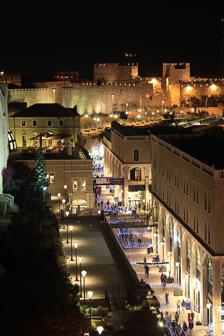
Building: Mamilla
Country: Palestine
Year built: 2007
For the ravine in Chile, see Quebrada Mamilla . Neighbourhood of Jerusalem, Israel Mamilla Avenue , 2011 Mamilla ( Hebrew : ממילא ) is a neighbourhood of Jerusalem that was established in the late 19th century outside the Old City , west of the Jaffa Gate . Until 1948 it was a mixed Jewish–Arab business district. Between 1948 and 1967 , it was located along the armistice line between the Israeli and Jordanian-held sector of the city, and many buildings were destroyed by Jordanian shelling. The Israeli government approved an urban renewal project for Mamilla, apportioning land for residential and commercial zones, including hotels and office space. The Mamilla Mall opened in 2007. Geography Mamilla Pool , mid-19th century The neighbourhood of Mamilla is located within the northwest extension of the Hinnom Valley , which extends from the southwest corner of the Old City along the city's western wall. The neighbourhood is bounded by the Jaffa Gate and Jaffa Road to the east and north, the downtown and Rehavia neighbourhood above it to the west, and Yemin Moshe 's upward slope along its southwestern edge. Its total area is 120 dunam (0.12 square kilometres (0.05 sq mi)). History Theodor Herzl outside the Stern House , 1898 Roman period The now dry "Mamilla Pool", with a capacity of 30,000 cubic metres, was probably built by Herod the Great . An underground channel connected it to Hezekiah's Pool , situated inside the city walls and in immediate proximity to Herod's royal palace. Herod is known to have built the Pool of the Towers (probably identical to Hezekiah's Pool) and the Serpent's Pool (Birket es-Sultan, Sultan's Pool ), which were both fed by aqueducts coming from the Mamilla Pool. Byzantine period The massacre of Christians during the Persian invasion of 614 at the Mamilla Pool, attributed by a Christian chronicler to Jewish revenge after years of Byzantine repression, was documented by an archaeological find in a chapel containing hundreds of human skeletons of urban dwellers of both sexes and of relatively young age. The site of the chapel is now covered over by the Mamilla Mall parking house. Crusader period Stone-carved sarcophagi from the Crusader period are visible west of Mamilla Pool among the tombs of the historical Mamilla cemetery , probably the remains of a cemetery of the Augustinian canons of the Church of the Holy Sepulchre . Mamluk period The elaborate mausoleum of Emir ‘Ala al-Din Aydughdi ibn ‘Abdallah el-Kubaki, who died in Jerusalem in 1289, is known as Turbat el-Kubakiya . Ottoman period In the late 19th century, the area around the Old City walls was barren and undeveloped. It was only notable for the junction of paths that would become Jaffa Road and the highway to Jaffa , with the road to Hebron outside the Jaffa Gate. Among its first structures was the Hospice Saint Vincent de Paul , part of the emerging French Compound. The early building developed as an extension of the adjacent souk along the city walls at the Jaffa Gate as a quarter for merchants and artisans. It became home for commerce and residences that could not find room within the overcrowded Old City , and several of Jerusalem's prominent modern businesses, like Hotel Fast, were first built here. In 1908, the Ottoman authorities erected a clock tower above Jaffa Gate. The British removed it a decade later. British Mandate British demolition of buildings along the Old City walls, 1944 The British attempted to preserve historical structures in Jerusalem, among which the city walls were identified as such an element, so British workers acted to clear away the stalls on their perimeter and maintain an open area between the walls and the rest of the New City in the interest of an aesthetically pleasing visual basin. By the same token, planners demolished the Ottoman clock tower to preserve a historic skyline . Mamilla in ruins, c. 1949 No man's land in Jerusalem , between Israel and Jordan. The photo (taken approx. 1964) depicts the Old City wall, Dormition Abbey (on the far right), and Tower of David (center-left). It was taken from the building of the Geology dep. of the Hebrew University of Jerusalem , then located on Mamilla street. Following the approval of the 1947 UN Partition Plan , an Arab protest aiming to march from the Jaffa Gate to Princess Mary Street was stopped by British police on December 2, 1947. This led the protestors to riot, ransack and burn many Jewish stores, invoking a reprisal from Jewish militias, who fired at the rioters. An Arab-owned cinema was burned to the ground. Several Jewish residents were stabbed over the course of the 1947 Jerusalem riots , one of the events leading to the area's decades-long stagnation and use as a no man's land during the war of 1948 Jordanian period As the 1948 Arab-Israeli War commenced, the neighbourhood's location between Israeli and Jordanian forces made it a combat zone, leading to the flight of both Jewish and Arab residents. On May 22, 1948 the US Consul, Thomas C. Wasson , was assassinated shortly after leaving the French Consulate in the Mamilla district. After the signing of the 1949 Armistice Agreements and division of Jerusalem, the western three-quarters of Mamilla were held by Israel and the eastern quarter became a no man's land of barbed-wire and concrete barricades between Israeli and Jordanian lines. The active and hostile border subjected Mamilla to Jordanian sniper and guerilla attacks, and even stones thrown by Arab Legionnaires from the Old City walls above. The neighbourhood was one of several border areas in the city to experience a sharp decline, and subsequently became home to families of new immigrants with many children and of weak financial abilities, as well as dirty light industry like auto repair . In Mamilla in this period, the residents were primarily Kurdish immigrants and their Israeli children. Reunification and urban renewal plans After the Six-Day War in 1967, Jerusalem's municipal borders were expanded to include the Old City and beyond. Barricades that had lined the border were torn down. Many buildings on Mamilla's eastern end were in shambles from the fighting and lack of maintenance. Several historic buildings were condemned . One was the Stern House , which housed Zionist leader Theodor Herzl on his 1898 visit. However, popular outcry brought Supreme Court involvement which led to the temporary dismantling and reassembly nearby of this historical landmark. The terrace and Jerusalem stone -covered parking garage with construction in the background, January 2007 The 1970s saw numerous proposals for rehabilitating the neighbourhood, and it was defined as a zone of high-priority for reconstruction efforts. The administration responsible for preservation and construction in the Old City took Mamilla under its jurisdiction as well, both because of its proximity and its possession of many of the same considerations that the British weighed when regulating its development. A 1972 master-plan for revitalising the city centre transferred 100 of the 120 dunams (0.1 square kilometres (0.04 sq mi)) to Karta , the municipal firm led by architects Gilbert Weil and Moshe Safdie charged with the project, and called for the destruction of almost every building save the French Hospice St. Vincent de Paul. The plan called for a subterranean street system, over-ground buildings for offices and stores, a pedestrian promenade, parking for 1,000 cars, and a bus terminal. This plan evoked massive criticism throughout the city government, although mayor Teddy Kollek lent full political backing to the plan. When deputy mayor Meron Benvenisti commissioned a more conservative plan under architect David Kroyanker based on facadism , the mayor immediately filed it away without any discussion. Karta evicted 700 families, communal institutions, and businesses, placing them in the then-developing neighbourhoods of Baka and Neve Yaakov , and moved the industry to Talpiot , the seed of its current industrial zone . The evictions cost the Israeli government over $60 million and were only completed in 1988, when Mamilla ceased to exist as a neighbourhood and instead became a "compound" slated for future construction. Hospice Saint Vincent de Paul, Mamilla The evicted residents were mostly Jewish immigrants from Arab states whose weak financial status left them vulnerable to Kollek's plan. The following steep increase in real-estate values of formerly depressed areas like Mamilla near the former armistice line and the Old City was perceived by evicted Mizrahi Jews as an injustice. This became a key issue in 1970s Israeli social upheaval and the founding of the Black Panthers movement in Israel. Upscale apartments in David's Village echoing the arches and alleyways of the Old City After 16 years of controversy, during which the half-constructed Mamilla project remained an eyesore in the heart of the city, a revised plan drawn up by architect Moshe Safdie incorporating elements of Kroyanker's conservative design moved forward in 1986. The new plan called for the compound to be divided into four areas: an open-air mall with mixed-use 3-6 storey buildings and a multi-storey car park , terraced residential housing, and two hotels along its border with the downtown. The British Ladbroke Group plc , which controls the Hilton Hotels Corporation , won the bid to build the project's main hotel (originally Hilton Jerusalem and now David Citadel Hotel ) and its housing, which it built as a luxury gated community named David's Village ( Hebrew : כּֽפָר דָּוִד , Kfar David ). Numerous disputes between Karta and Ladbroke led the British firm to exit the project, and its shares were assumed by Alfred Akirov's Alrov company. However, further objections from many sources—including religious groups opposed to an entertainment area so close to the Old City and possible operation on the Jewish Sabbath —kept construction at a crawl. Both Alrov and Karta accused each other of breach of contract and sued. After years of frozen construction and drawn-out mediation , the Jerusalem district court found parts of both parties' complaints to be justified and ordered 100 million NIS paid to Alrov by Karta, which allowed construction to resume. May 28, 2007 saw the opening of phase one of the shopping mall and part of the 600-meter promenade. The completion of the remainder of the promenade, the Stern House rebuilding, and the other construction, including the 207-room five-star second hotel, was scheduled to be completed in the spring of 2008. Like several other luxury neighbourhoods in the city, apartments in the David's Village development are mostly owned by foreigners who visit for only a few days or weeks a year. Critics contend that this makes it a ghost town in the city centre. Mamilla is also the location of the projected Simon Wiesenthal Center 's Museum of Tolerance Jerusalem , a controversial project because its construction would require building on part of an old Muslim cemetery. Mamilla Mall Mamilla's shopping street Main article: Mamilla Mall The $150 million, pedestrian-only Mamilla shopping mall has been touted as a luxury destination in the style of Los Angeles' Rodeo Drive or The Grove . Its commercial space is leased at $40 to $80 per square metre to 140 businesses, including international names like Rolex , MAC , H. Stern , Nike , Polo Ralph Lauren , Nautica , bebe , and Tommy Hilfiger , as well as local chains like Castro , Ronen Chen , Steimatzky Books , and Cafe Rimon. The mall is also slated to house an IMAX theatre. The first Gap store in Israel opened in Mamilla Mall in August 2009. Teddy Fountain Main article: Teddy Fountain The Teddy Fountain opened on the valley slope in 2013. Notable residents Uri Malmilian (born 1957), football (soccer) player and manager References